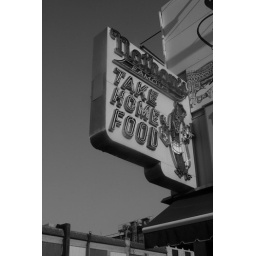
nathan's sign in black and white